Obizzo II d'Este

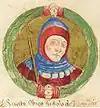
Obizzo II depicted in the "Genealogia dei principi d'Este" (1470s)

Obizzo II d'Este (c. 1247 – 13 February 1293) was Marquis of Ferrara and Ancona.